Prekmurje

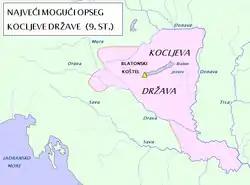
Principality of Lower Pannonia under prince Kocel' (9th century)

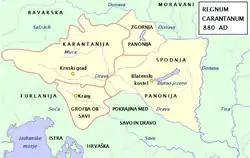
Kingdom of Carantania

The region has had a turbulent history: it has been inhabited since the Stone Age, it was later included into the Roman Empire and subsequently into the Odoacer's Kingdom of Italy, the Kingdom of the Ostrogoths, the Kingdom of the Lombards, the Kingdom of the Avars, the Slavic state of Samo, the Frankish Empire, the Principality of Lower Pannonia (9th century), and Arnulf's Kingdom of Carantania (9th-10th century). In the late 10th century it was invaded by the Hungarians and was under administration of the medieval Kingdom of Hungary until the 16th century, when former territories of this kingdom were divided between the Habsburg monarchy and the Ottoman Empire. Since then, Prekmurje was mostly under administration of the Habsburg Monarchy, with brief periods of Ottoman administration. Following the dissolution of the Habsburg monarchy in 1918, the region was firstly included into the Hungarian Democratic Republic and subsequently into the Hungarian Soviet Republic. In 1919, it proclaimed independence as the short-lived Republic of Prekmurje and was subsequently included into the Kingdom of Serbs, Croats and Slovenes (later known as Yugoslavia). From 1941 to 1945, Prekmurje was temporarily occupied by the Axis Powers and in 1945 it was included into the new socialist Yugoslavia. Since 1991, it is part of an independent Slovenia.